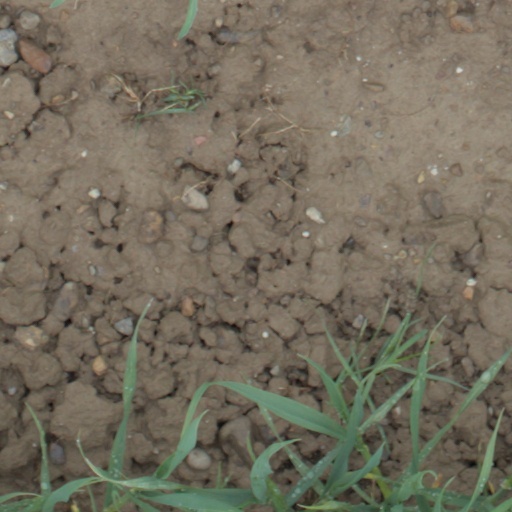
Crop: wheat